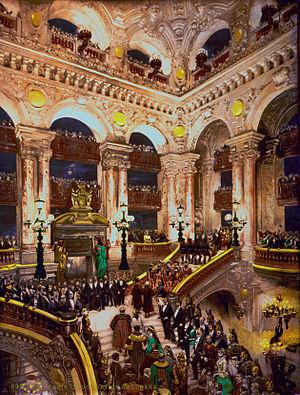
Paris - Inauguration de l'Opéra 1875).
L’opéra Garnier, ou palais Garnier, est un théâtre national qui a la vocation d'être une académie de musique, de chorégraphie et de poésie lyrique ; il est un élément majeur du patrimoine du 9ᵉ arrondissement de Paris et de la capitale. Il est situé place de l'Opéra, à l'extrémité nord de l'avenue de l'Opéra et au carrefour de nombreuses voies. Il est accessible par le métro, par le RER et par le bus. L'édifice s'impose comme un monument particulièrement représentatif de l'architecture éclectique et du style historiciste de la seconde moitié du XIXᵉ siècle. Sur une conception de l’architecte Charles Garnier retenue à la suite d’un concours, sa construction, décidée par Napoléon III dans le cadre des transformations de Paris menées par le préfet Haussmann et interrompue par la guerre de 1870, fut reprise au début de la Troisième République, après la destruction par incendie de l’opéra Le Peletier en 1873. Le bâtiment est inauguré le 5 janvier 1875 par le président Mac Mahon sous la IIIᵉ République.